Porridge (1974 TV series)

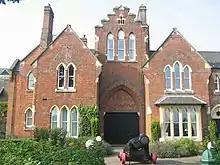
The frontage of the former St Albans Prison was used as the fictitious H.M. Prison Slade in Cumberland. The building is now a register office.

"Porridge" originated with the BBC's 1973 project "Seven of One", which would see Ronnie Barker star in seven different situation comedy pilot episodes. The most successful would then be made into a full series. One of the episodes was "Prisoner and Escort", written by Dick Clement and Ian La Frenais about a newly sentenced habitual criminal, Norman Stanley Fletcher (Barker), being escorted to prison by two warders: the timid Barrowclough (Brian Wilde) and the stern Mackay (Fulton Mackay). It was broadcast on 1 April 1973 on BBC2. Despite Barker's initial preference for another of the pilots, a sitcom about a Welsh gambling addict, "Prisoner and Escort", was selected. It was renamed "Porridge", a British slang term for a prison sentence from the 1950s; Barker, Clement and La Frenais actually came up with the same title independently of each other.